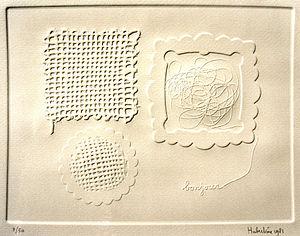
Hubertine Heijermans, née à Amsterdam le 8 janvier 1936, est une artiste peintre et graveuse néerlandaise vivant dans le canton de Vaud en Suisse depuis 1958.